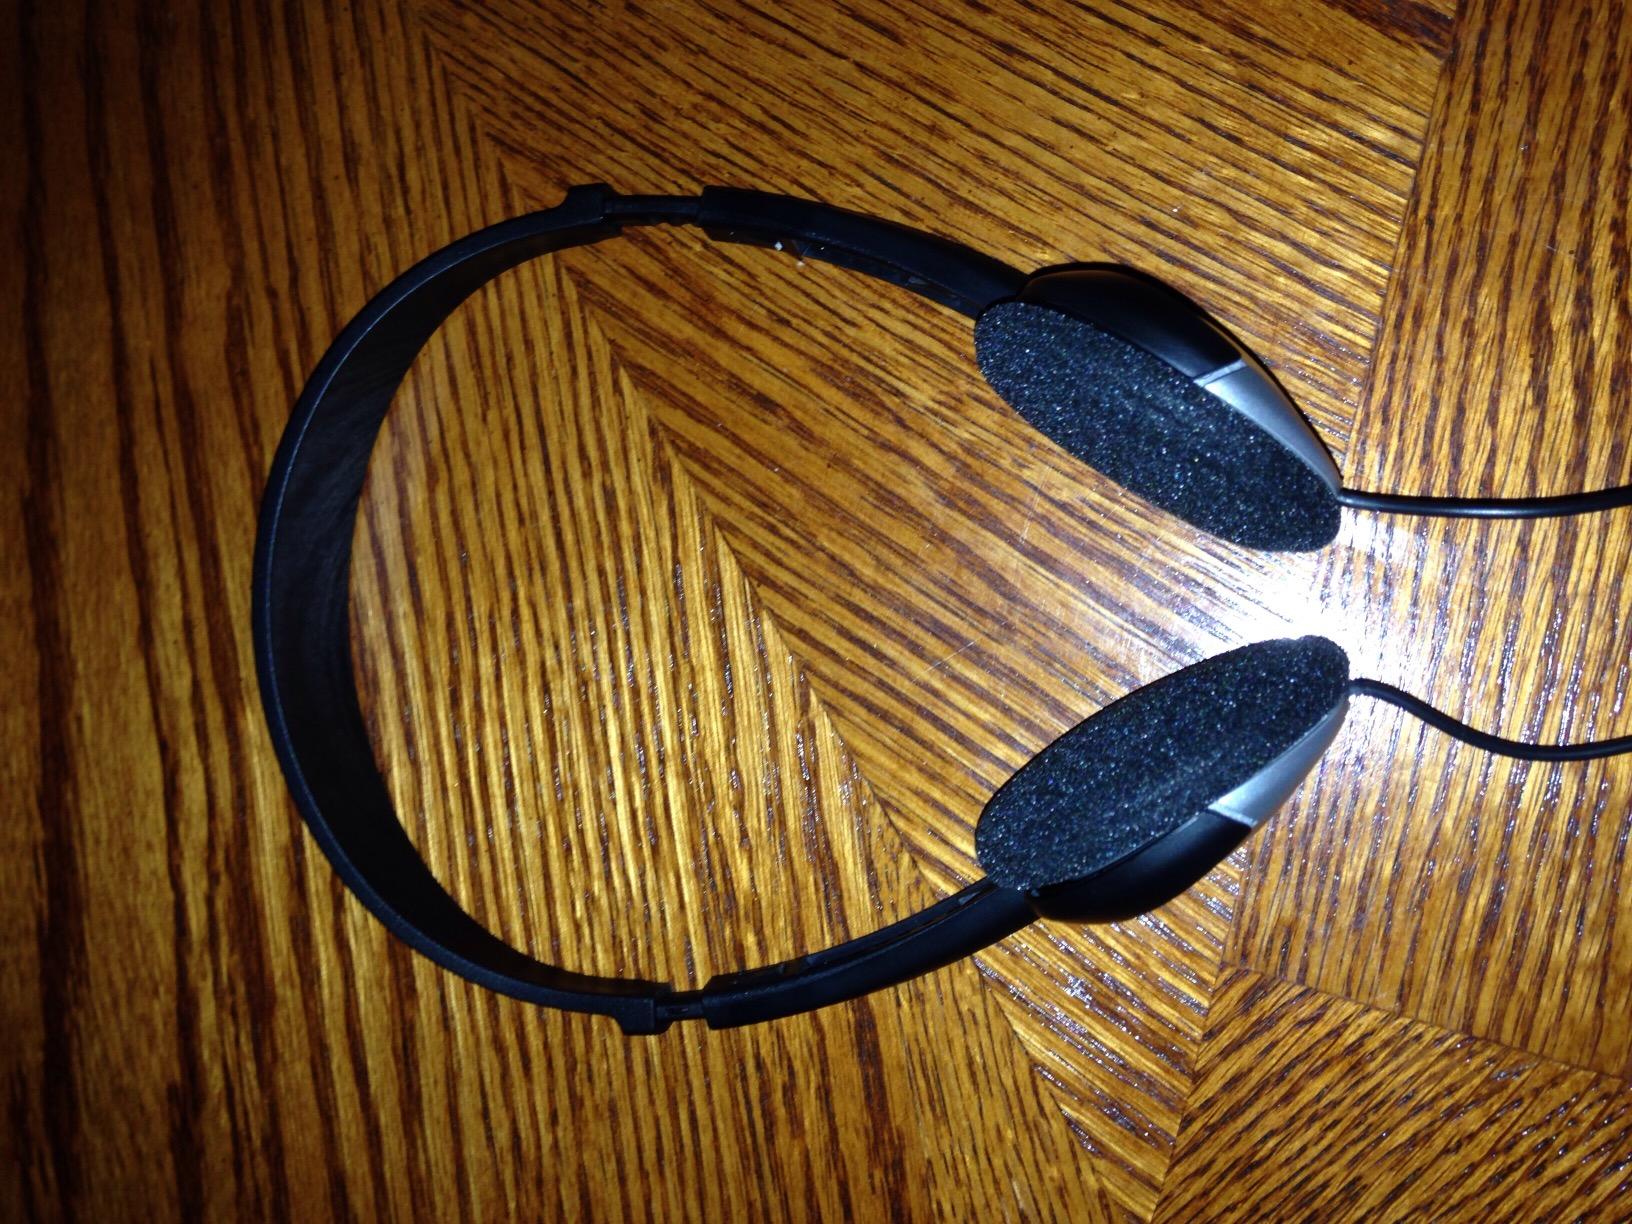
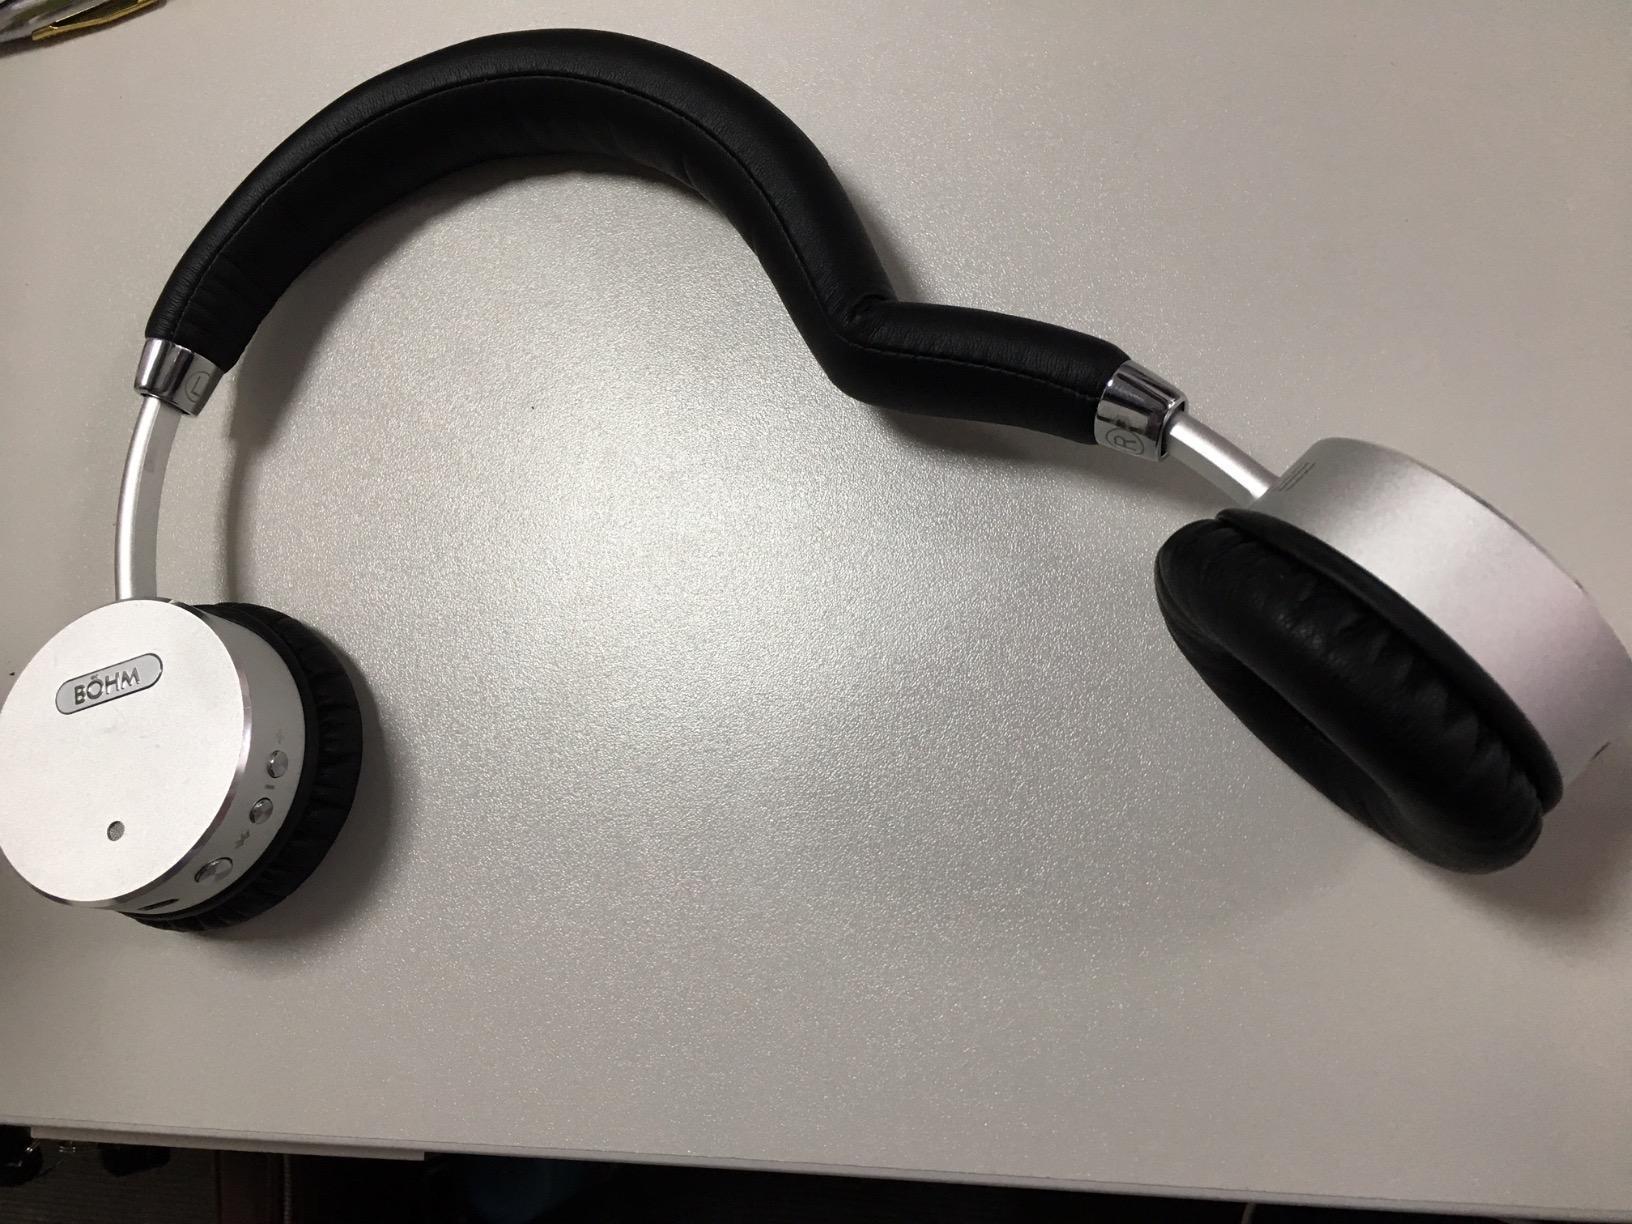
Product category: headphones
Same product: no